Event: Nepal Earthquake
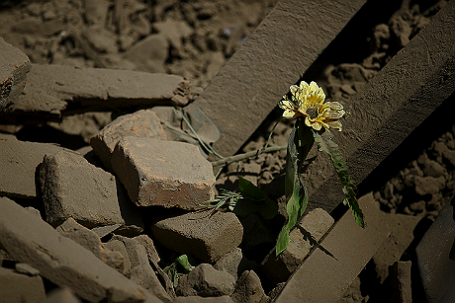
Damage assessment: damage